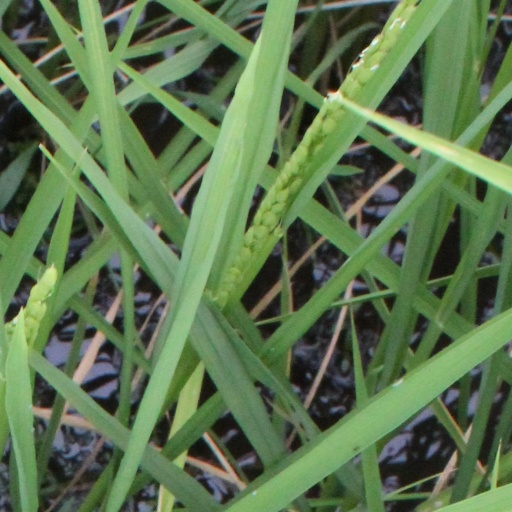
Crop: rice